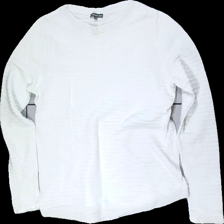
View: front
Type: Top
Category: Ladies
Brand: Not in the list
Brand text on label: Street One
Colors: White
Material: 100% cotton
Cut: Regular
Size: 38
Season: All
Price range: <50
Recommended usage: Export